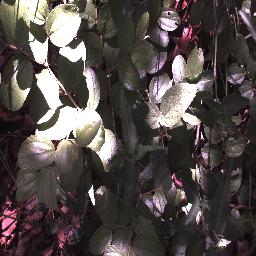
Label: snake_weed